List of Louisville Colonels Opening Day starting pitchers

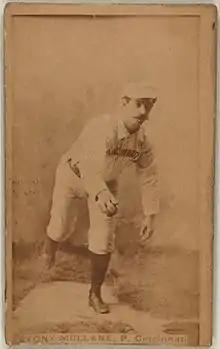
Tony Mullane started the first game in Louisville Colonels history on May 2, 1882.

The Louisville Colonels were a Major League Baseball team that played from 1882 to 1899 and were based in Louisville, Kentucky. The team played in the American Association from 1882 to 1891 and in the National League from 1892 to 1899. The team was known as the Louisville Eclipse from 1882 to 1884. The Colonels used 11 Opening Day starting pitchers in their 18 years as a Major League franchise. The first game of the new baseball season for a team is played on Opening Day, and being named the Opening Day starter is an honor, which is often given to the player who is expected to lead the pitching staff that season, though there are various strategic reasons why a team's best pitcher might not start on Opening Day. The Colonels had a record of 10 wins and 8 losses in their Opening Day games.